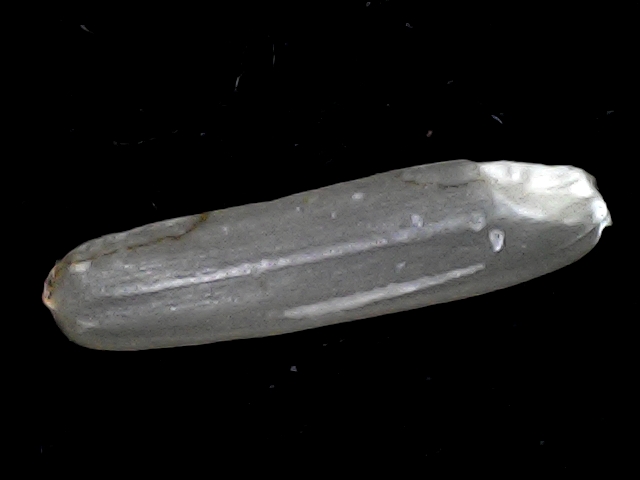
Rice variety: BD57